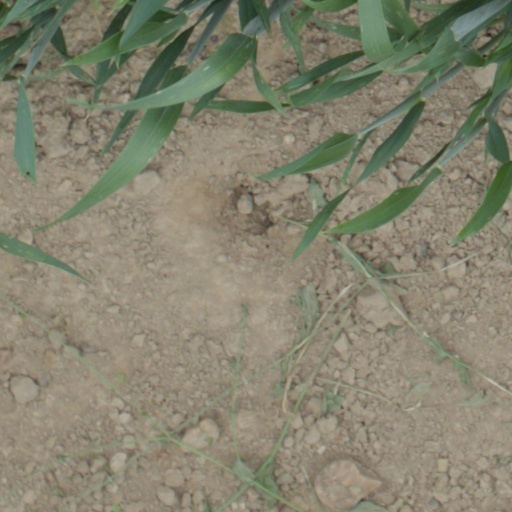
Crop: wheat